Thermodynamic versus kinetic reaction control

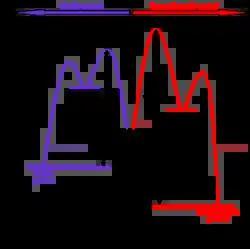
Energy profile diagram for kinetic versus thermodynamic product reaction.

Thermodynamic reaction control or kinetic reaction control in a chemical reaction can decide the composition in a reaction product mixture when competing pathways lead to different products and the reaction conditions influence the selectivity or stereoselectivity. The distinction is relevant when product A forms faster than product B because the activation energy for product A is lower than that for product B, yet product B is more stable. In such a case A is the kinetic product and is favoured under kinetic control and B is the thermodynamic product and is favoured under thermodynamic control.